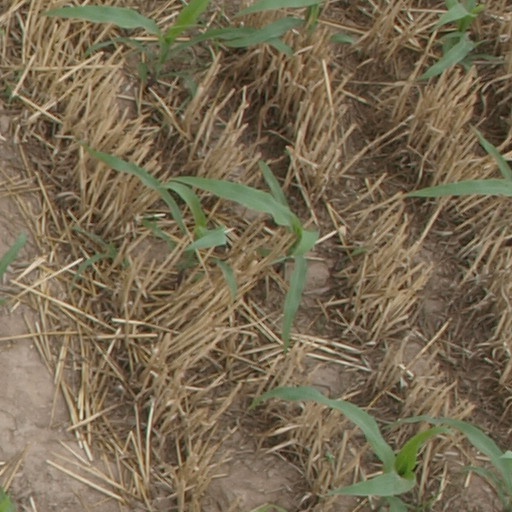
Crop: maize; corn